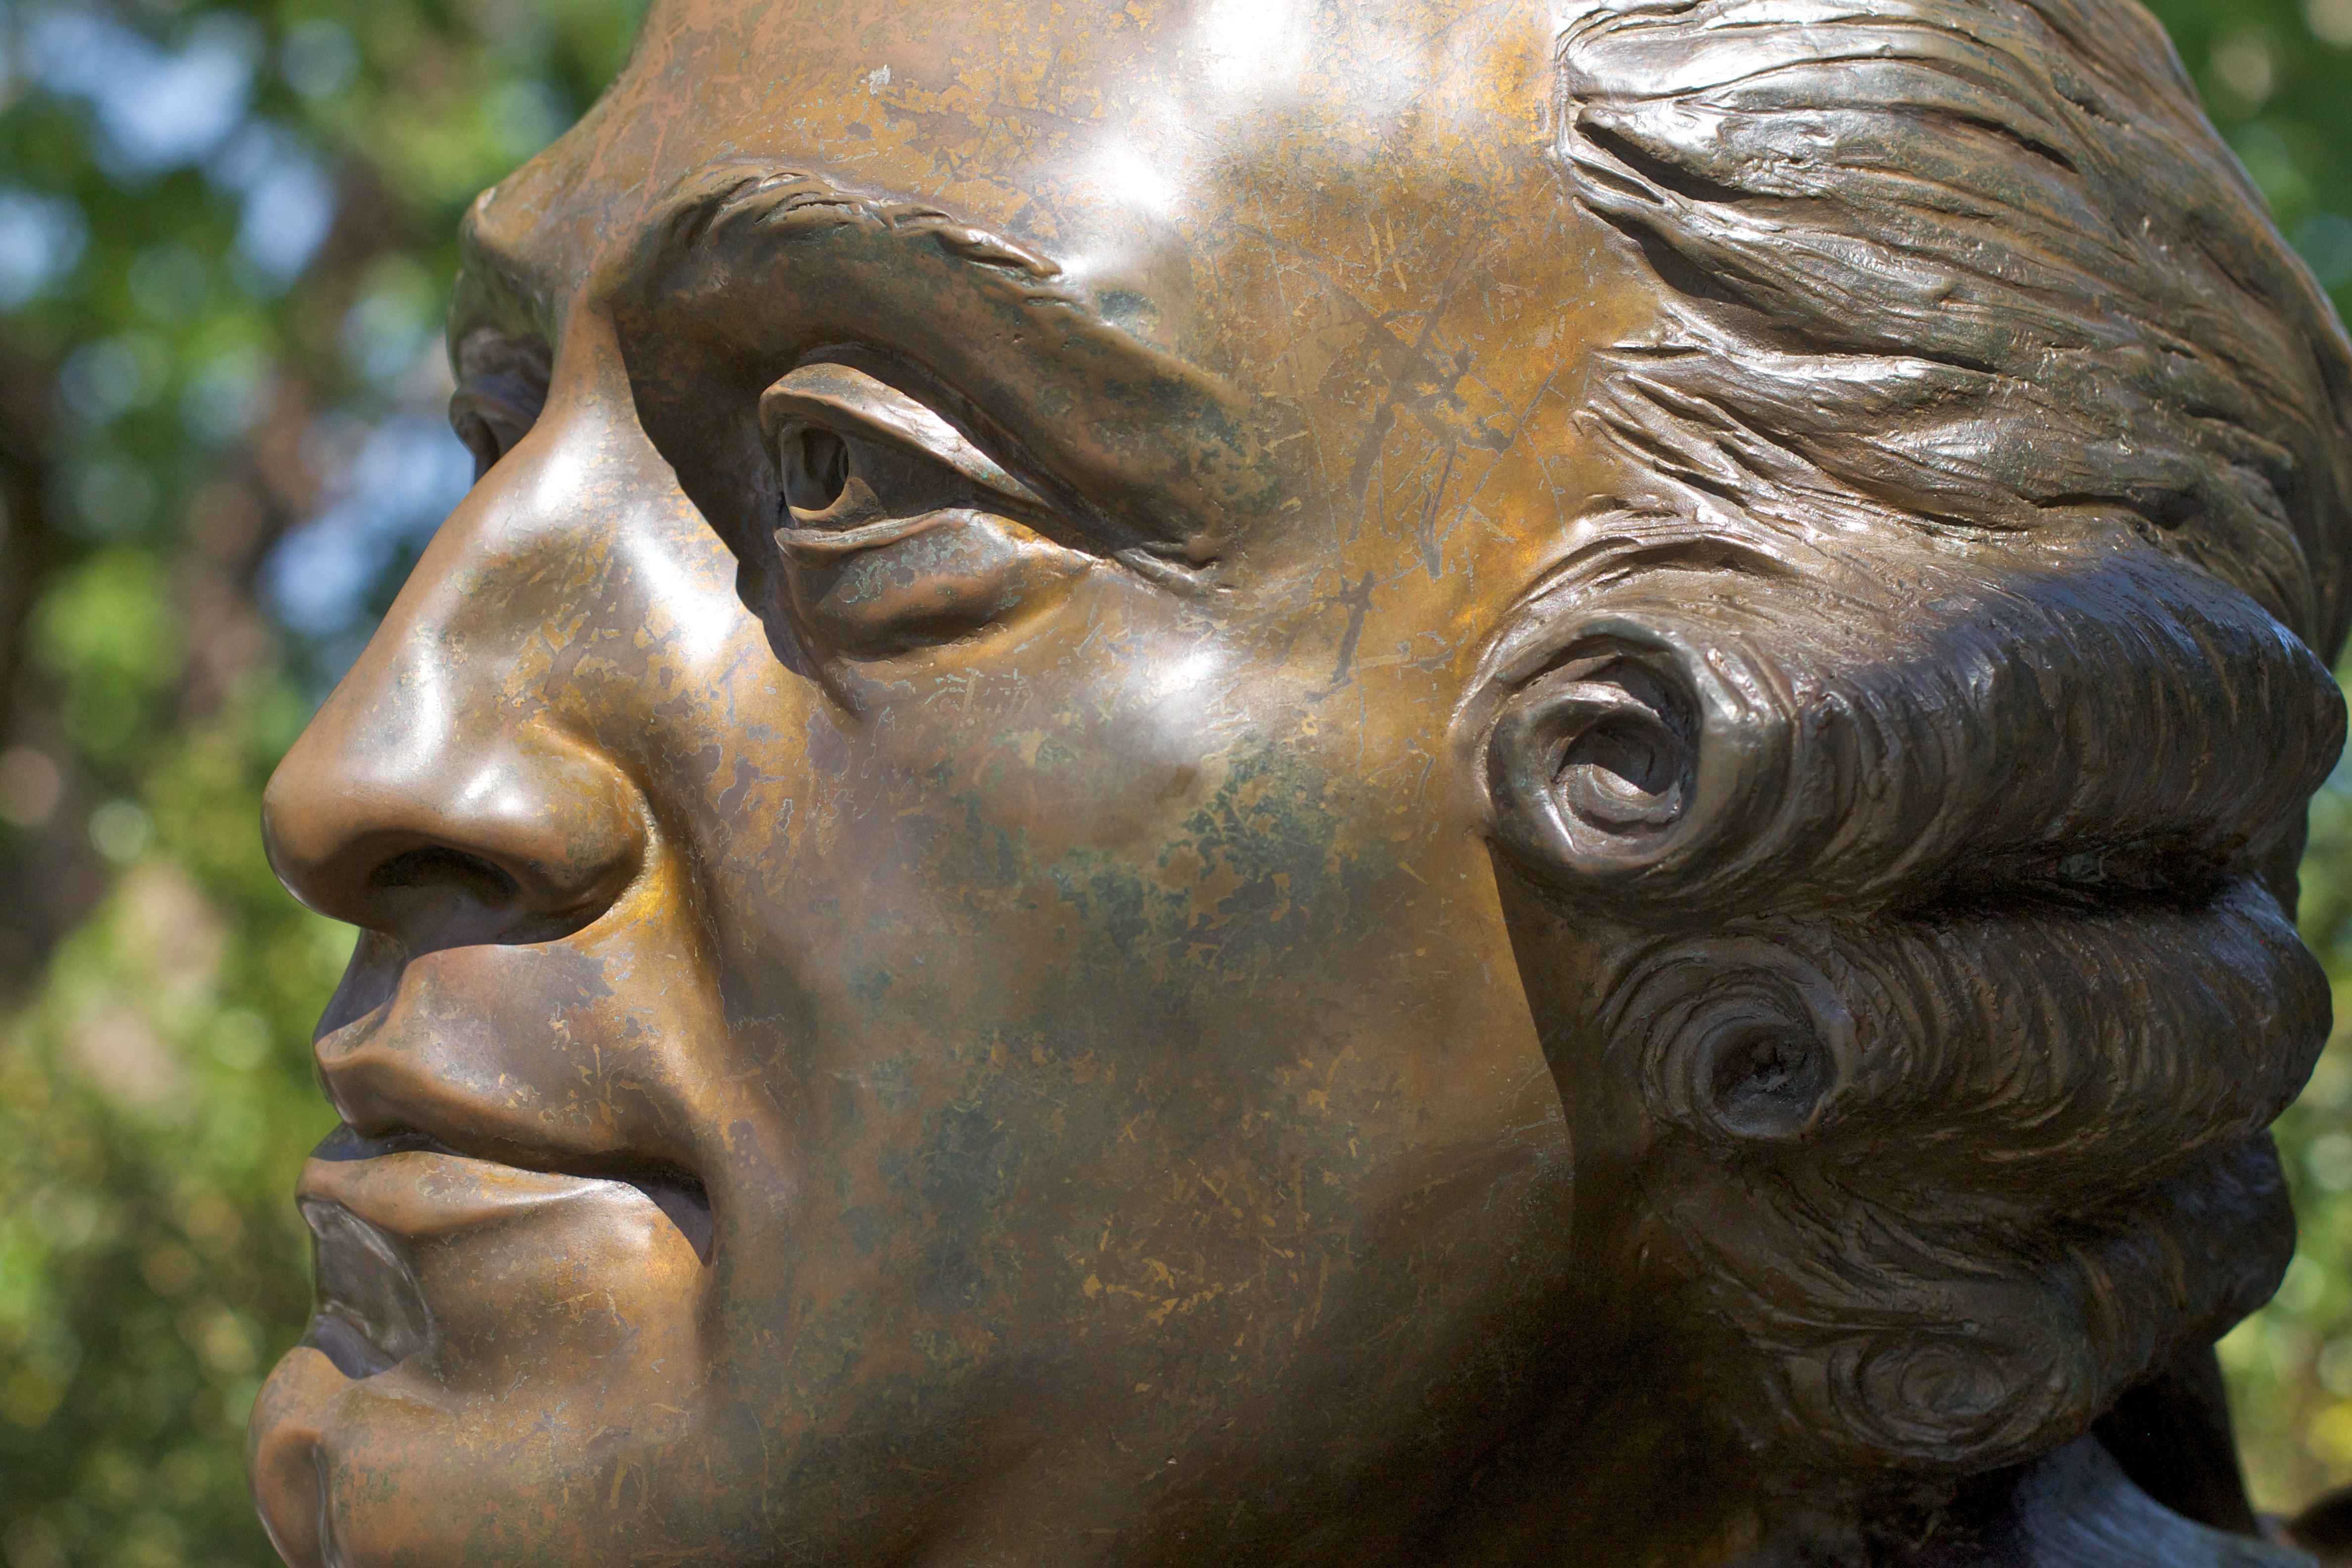
monument, statue, sculpture, art, temple, head, carving, canonef50mmf14usm, ancient history, nonbuilding structure